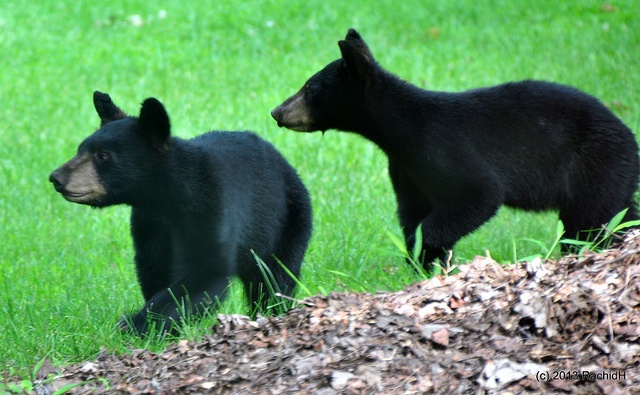
Two baby bears play around on the grass.
We are looking at two young black bears.
Two black bear cubs walking in some grass
A pair of black bears stands beside each other in the grass.
Two black bear cubs in green grass intrigued